Duke of Faial

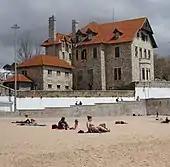
Chalet Faial on the Portuguese Riviera.

When the Queen granted to "Dom" Pedro de Sousa Holstein the title of Duke of Faial, he was already 1st Count of Palmela (royal decree of 1812) and 1st Marquis of Palmela (royal decree of 1823). Due to his services to the Crown and Country, he obtained the ranking of Duke, as Duke of Faial.